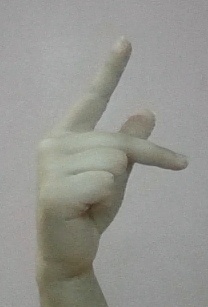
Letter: dha